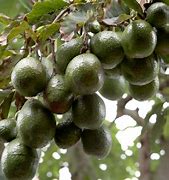
Label: Avocado